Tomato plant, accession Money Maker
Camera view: tilt-top (135 deg); turntable rotation: 240 degrees
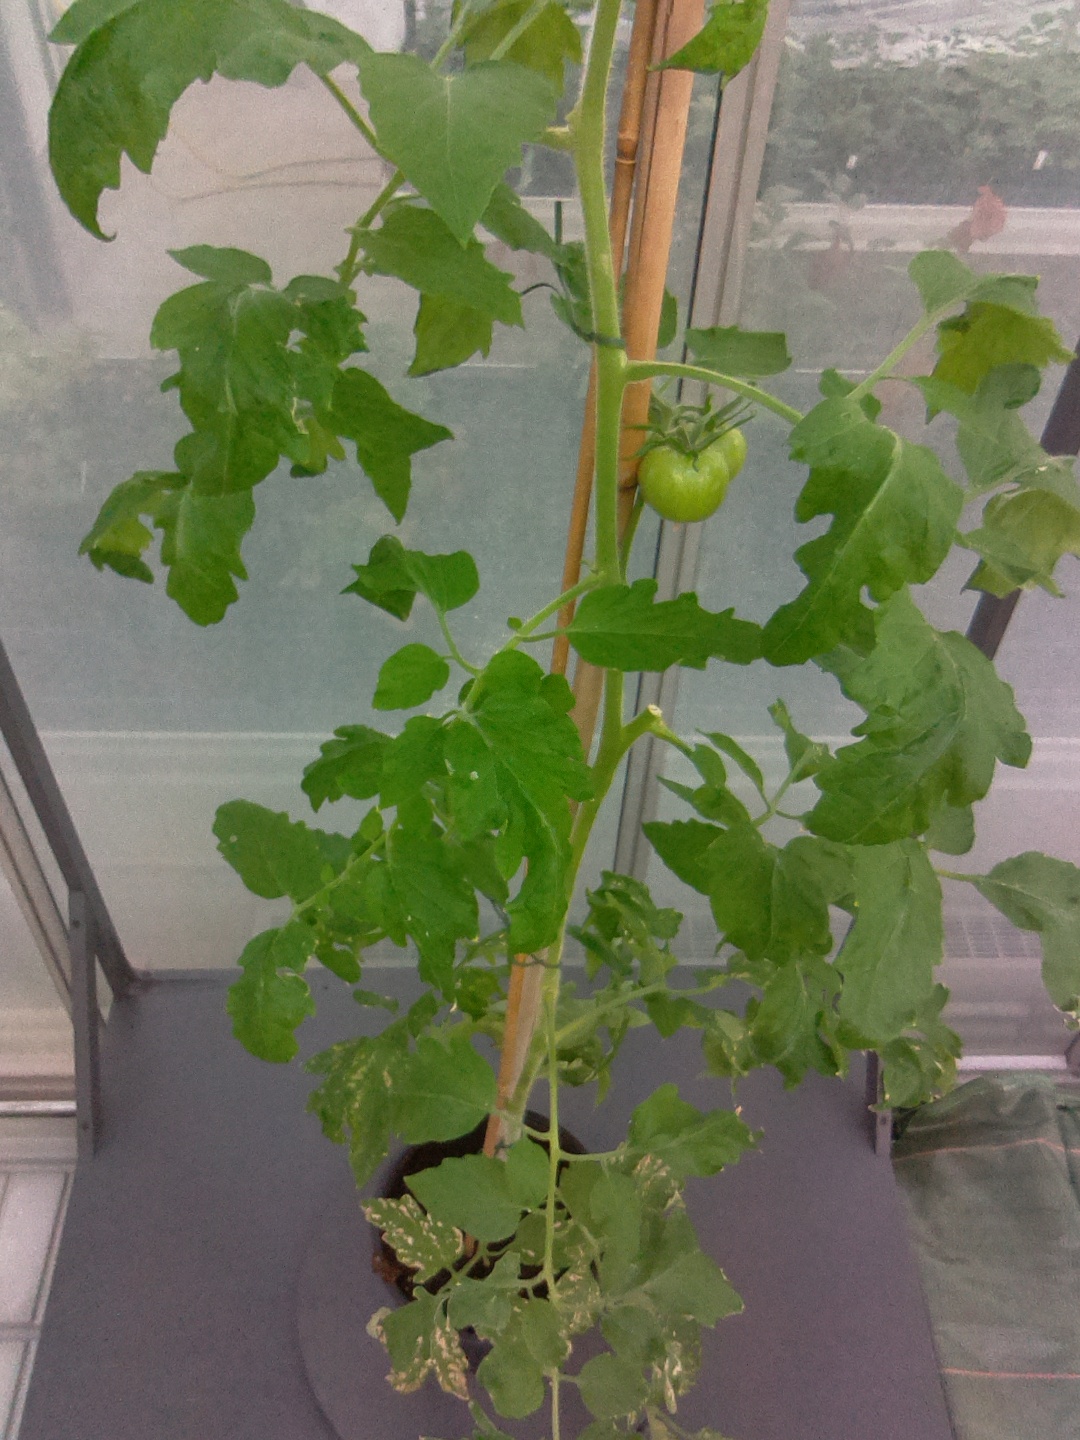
BBCH growth stage 72: 20%-30% of final fruit size